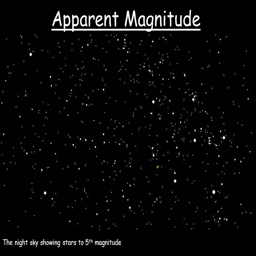
apparent magnitude the night sky showing stars to th magnitude